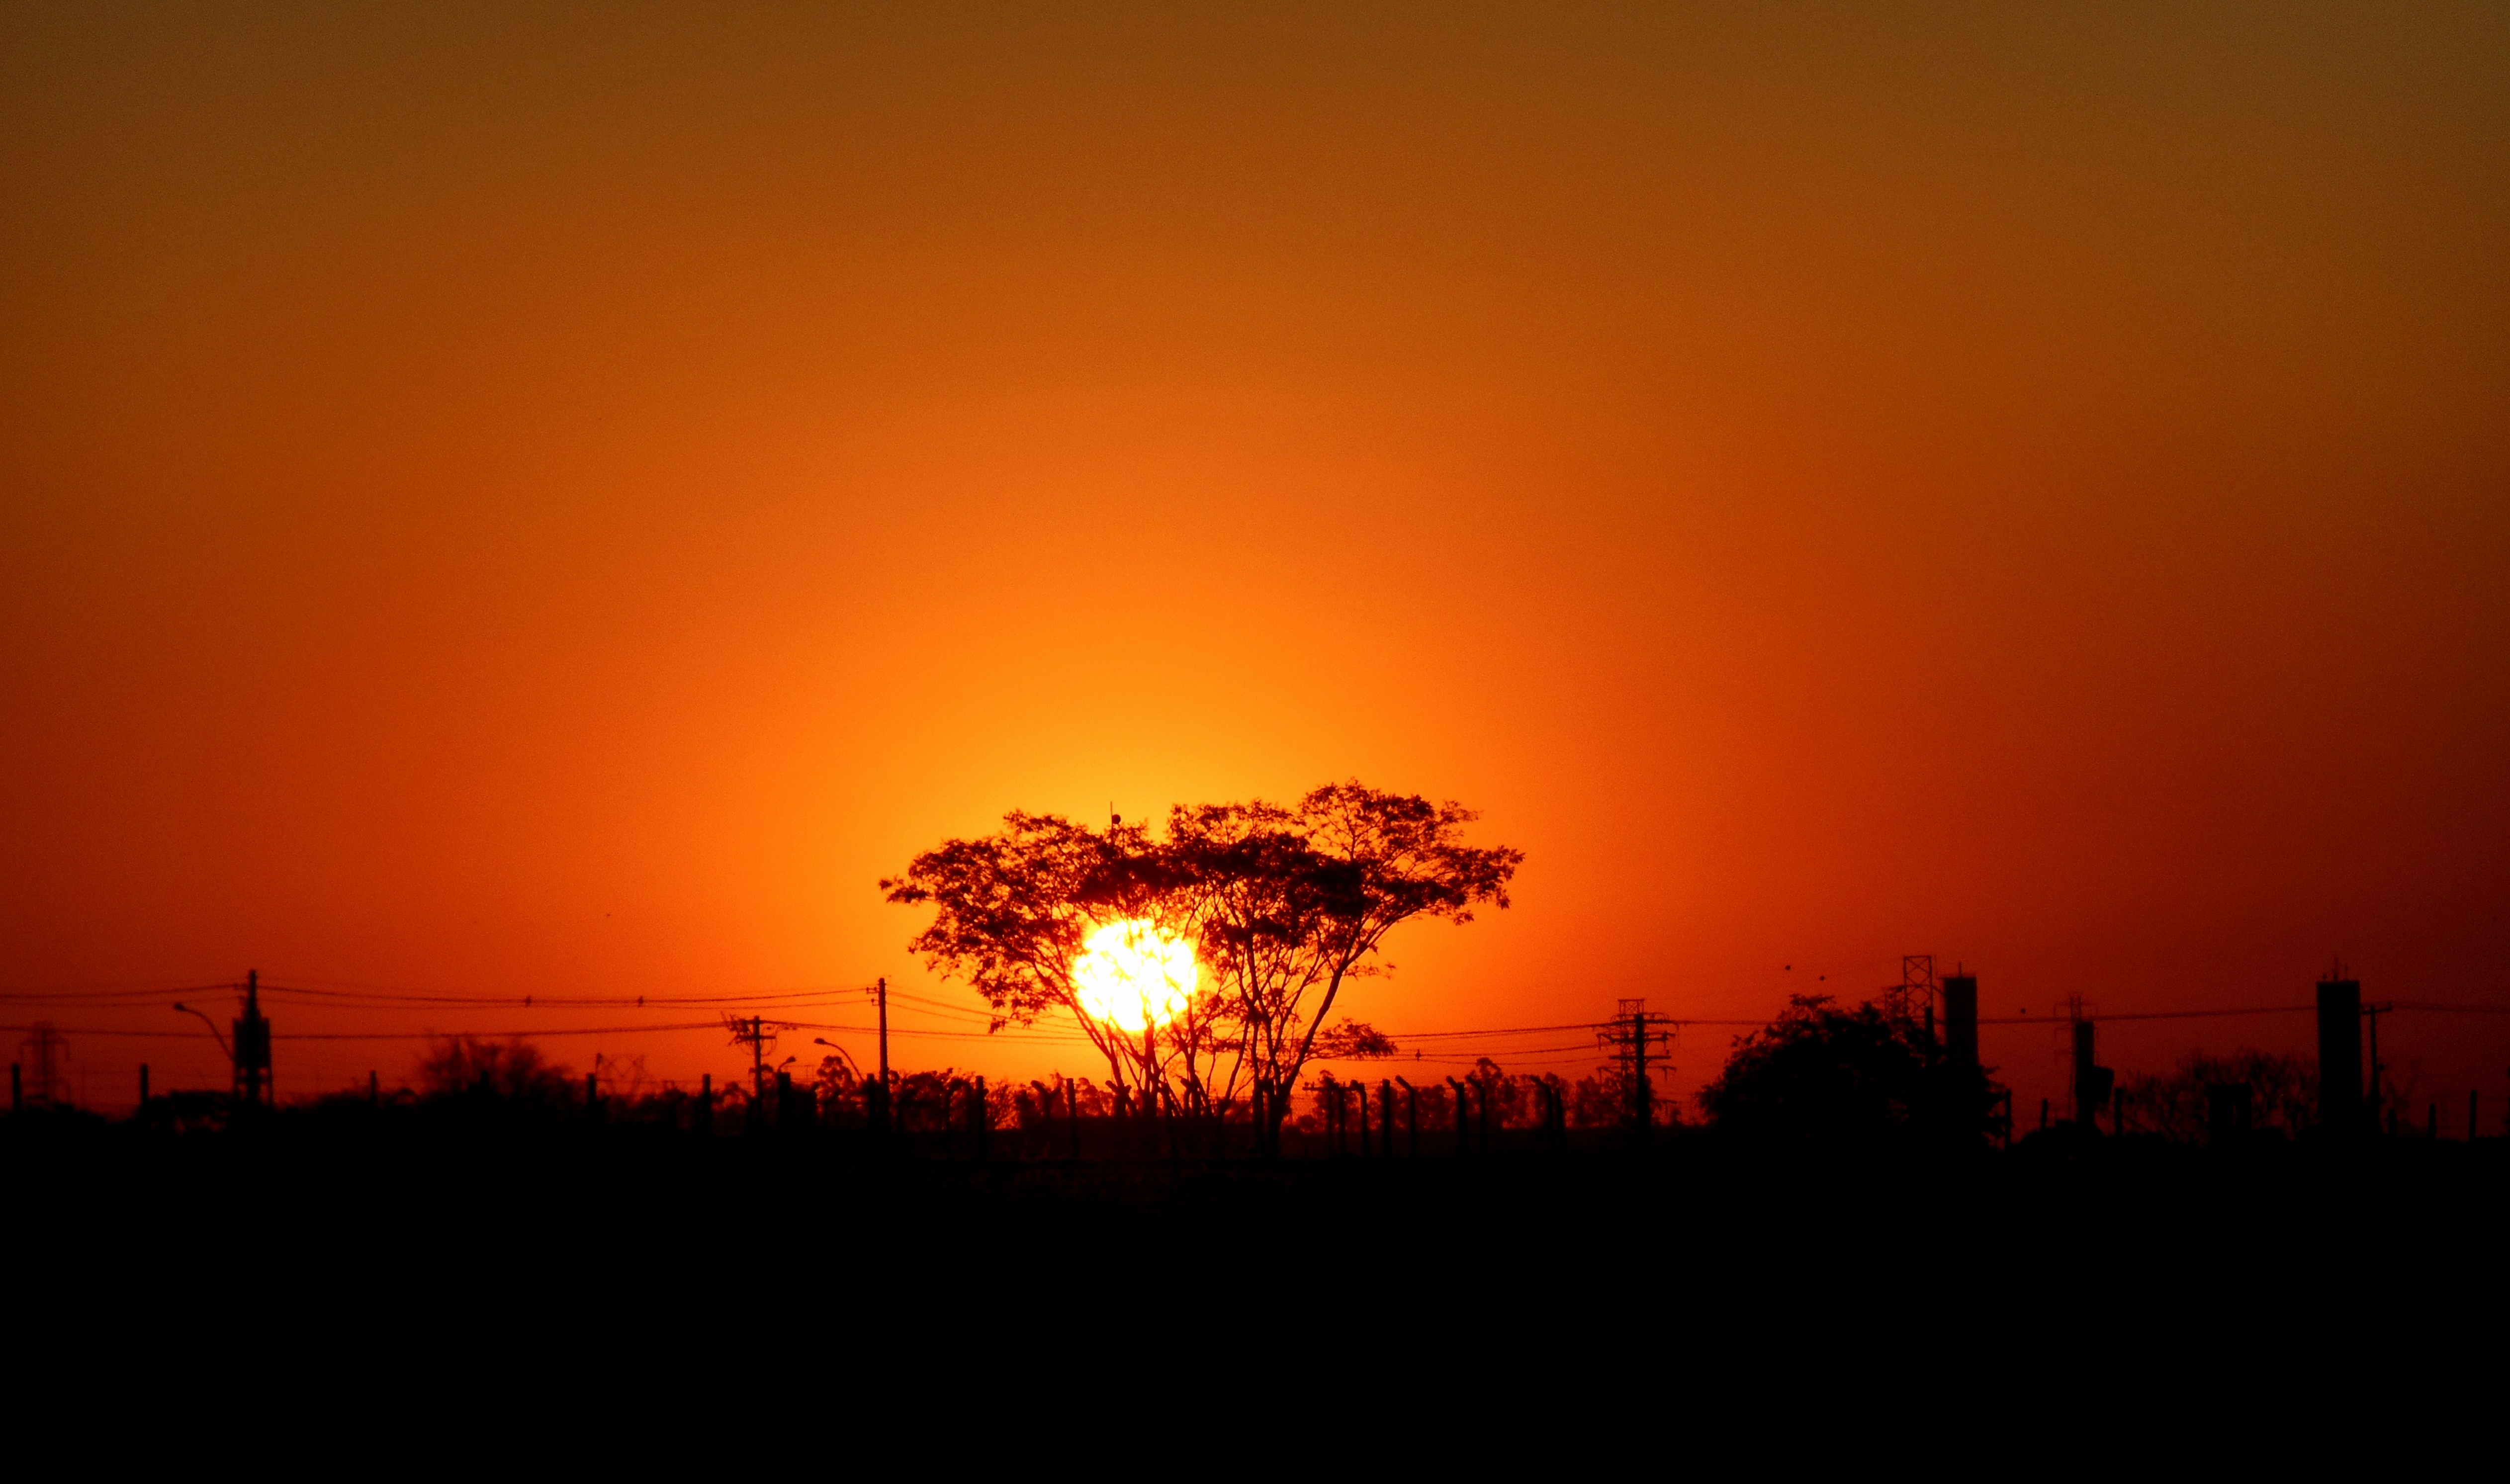
horizon, cloud, sky, sun, sunrise, sunset, sunlight, morning, dawn, atmosphere, dusk, evening, sol, afterglow, against light, atmospheric phenomenon, red sky at morning, clouds in the sun